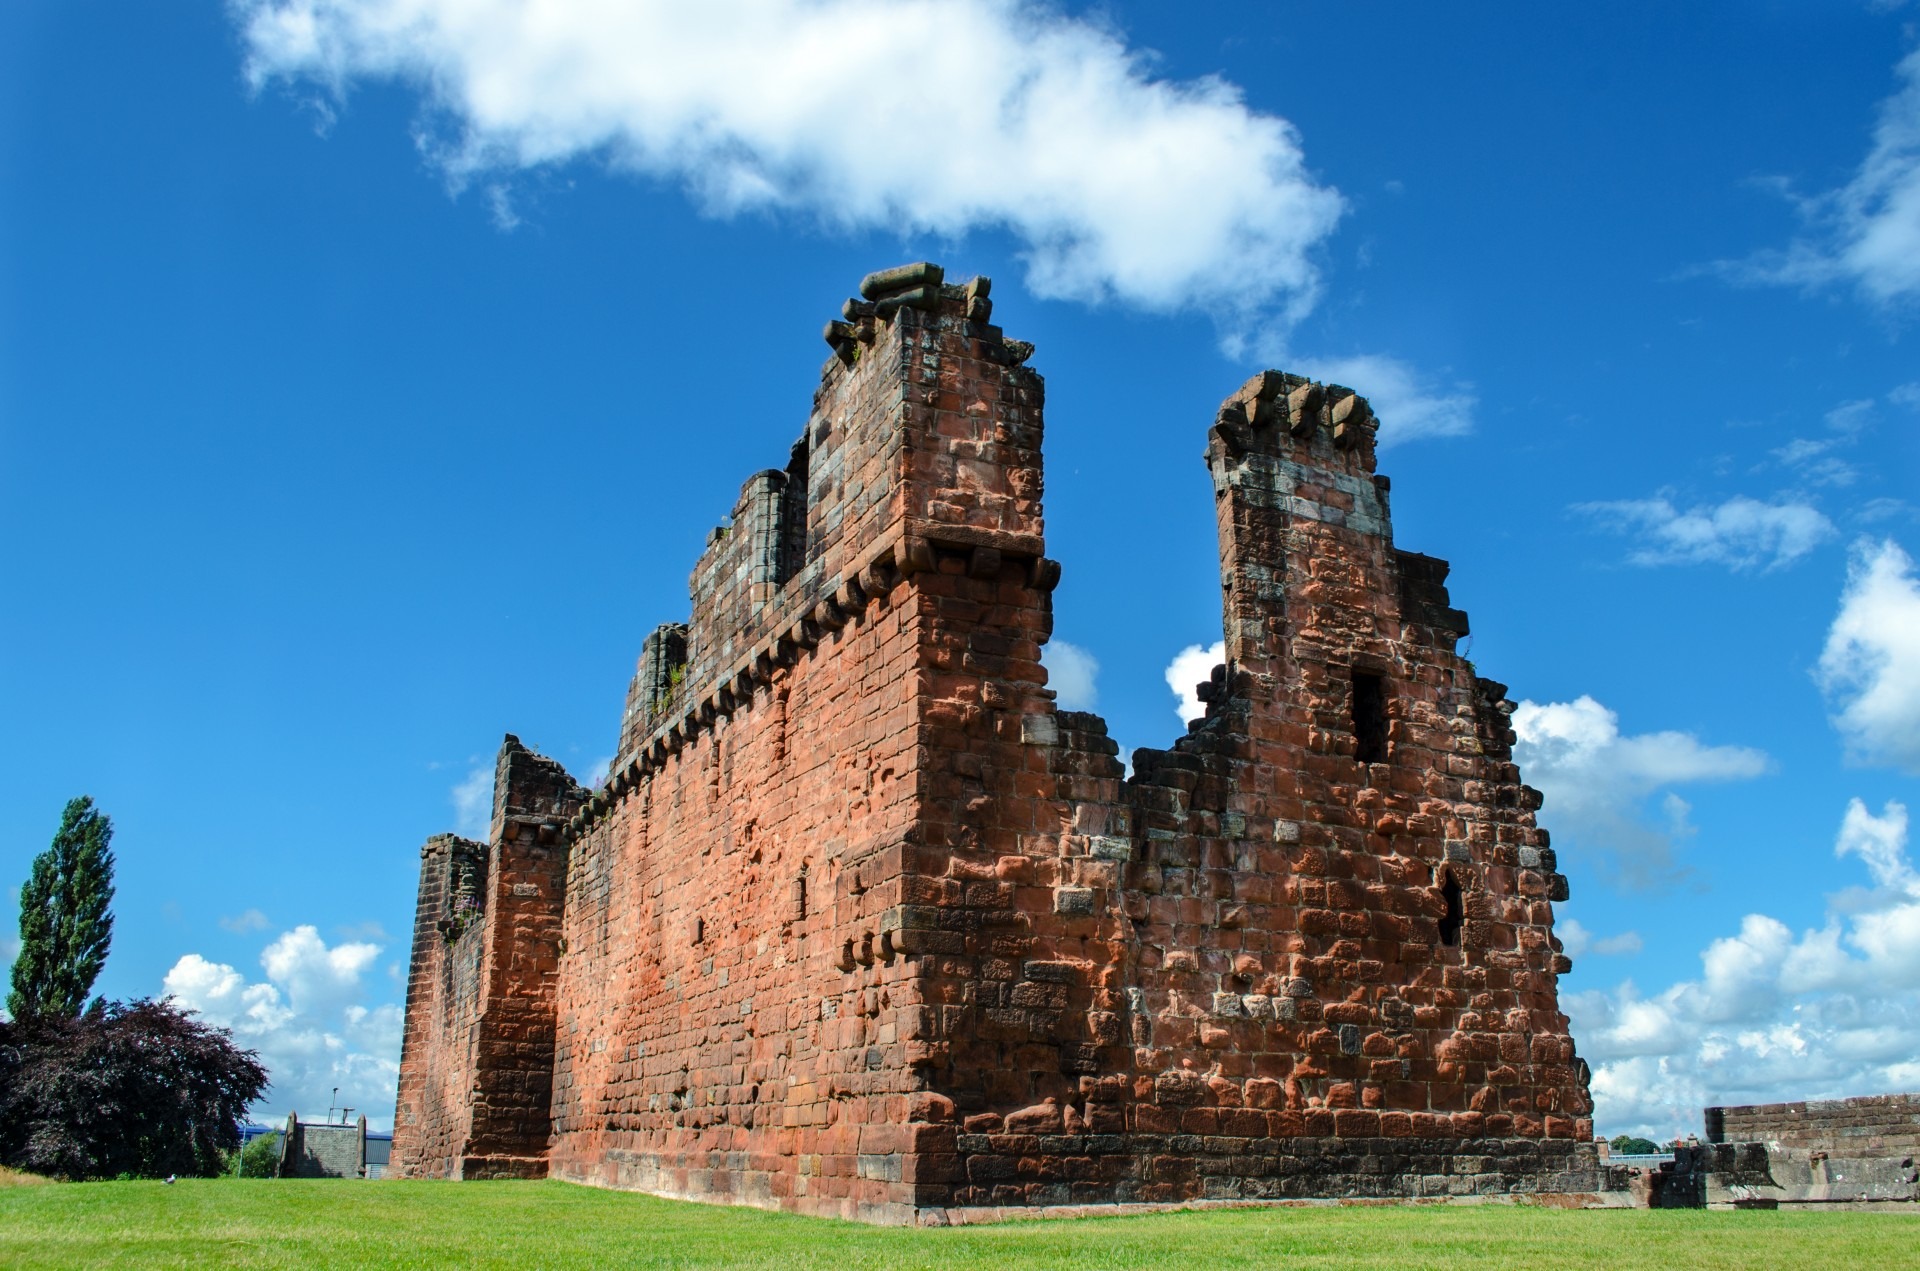
grass, cloud, architecture, sky, building, chateau, old, summer, castle, landmark, fortification, tourism, season, ruins, monastery, history, abbey, heritage, estate, castles, archaeological site, historic site, strength building